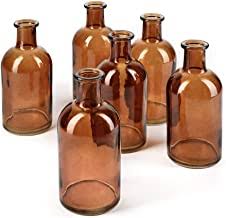
Waste category: glass